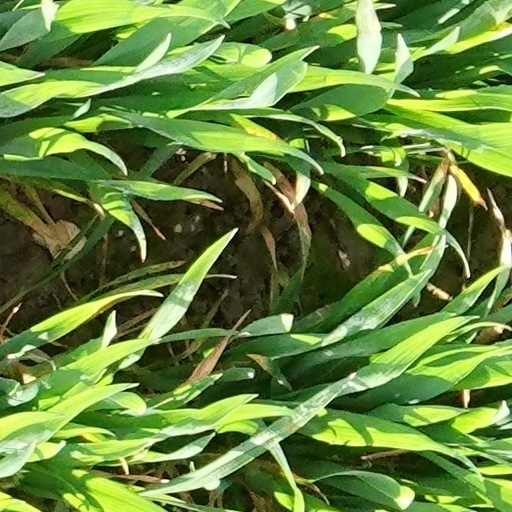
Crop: wheat